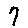
Label: 7